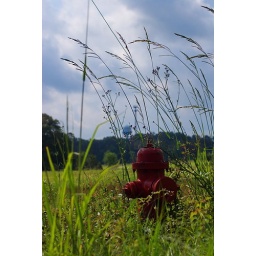
fire hydrant with water tower in distance